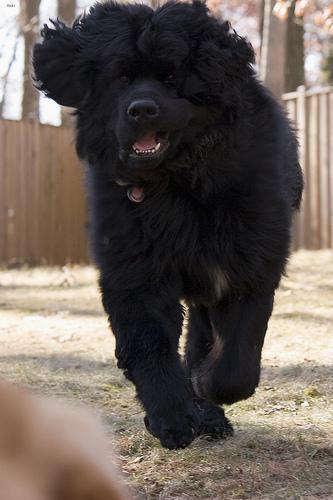
newfoundland